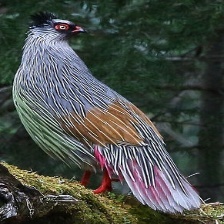
Species: BLOOD PHEASANT
Scientific name: ITHAGINIS CRUENTUS